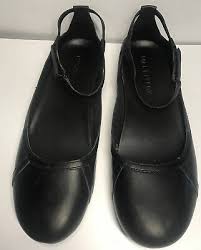
Label: Ballet Flat